History of vice in Texas

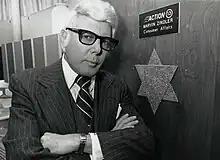
Houston journalist Marvin Zindler whose reporting led to the closure of the Chicken Ranch

Two of the biggest narcotics enterprises affecting Texas are the Sinaloa and Juárez Cartels, though the Juárez Cartel has weakened since the late 1990s. DEA authorities regularly seize shipments of drug proceeds en route to Mexico that can amount to millions of dollars at a time. Apart from the direct problems associated with narcotics, drug-related violence throughout the state has become an increasingly serious issue.